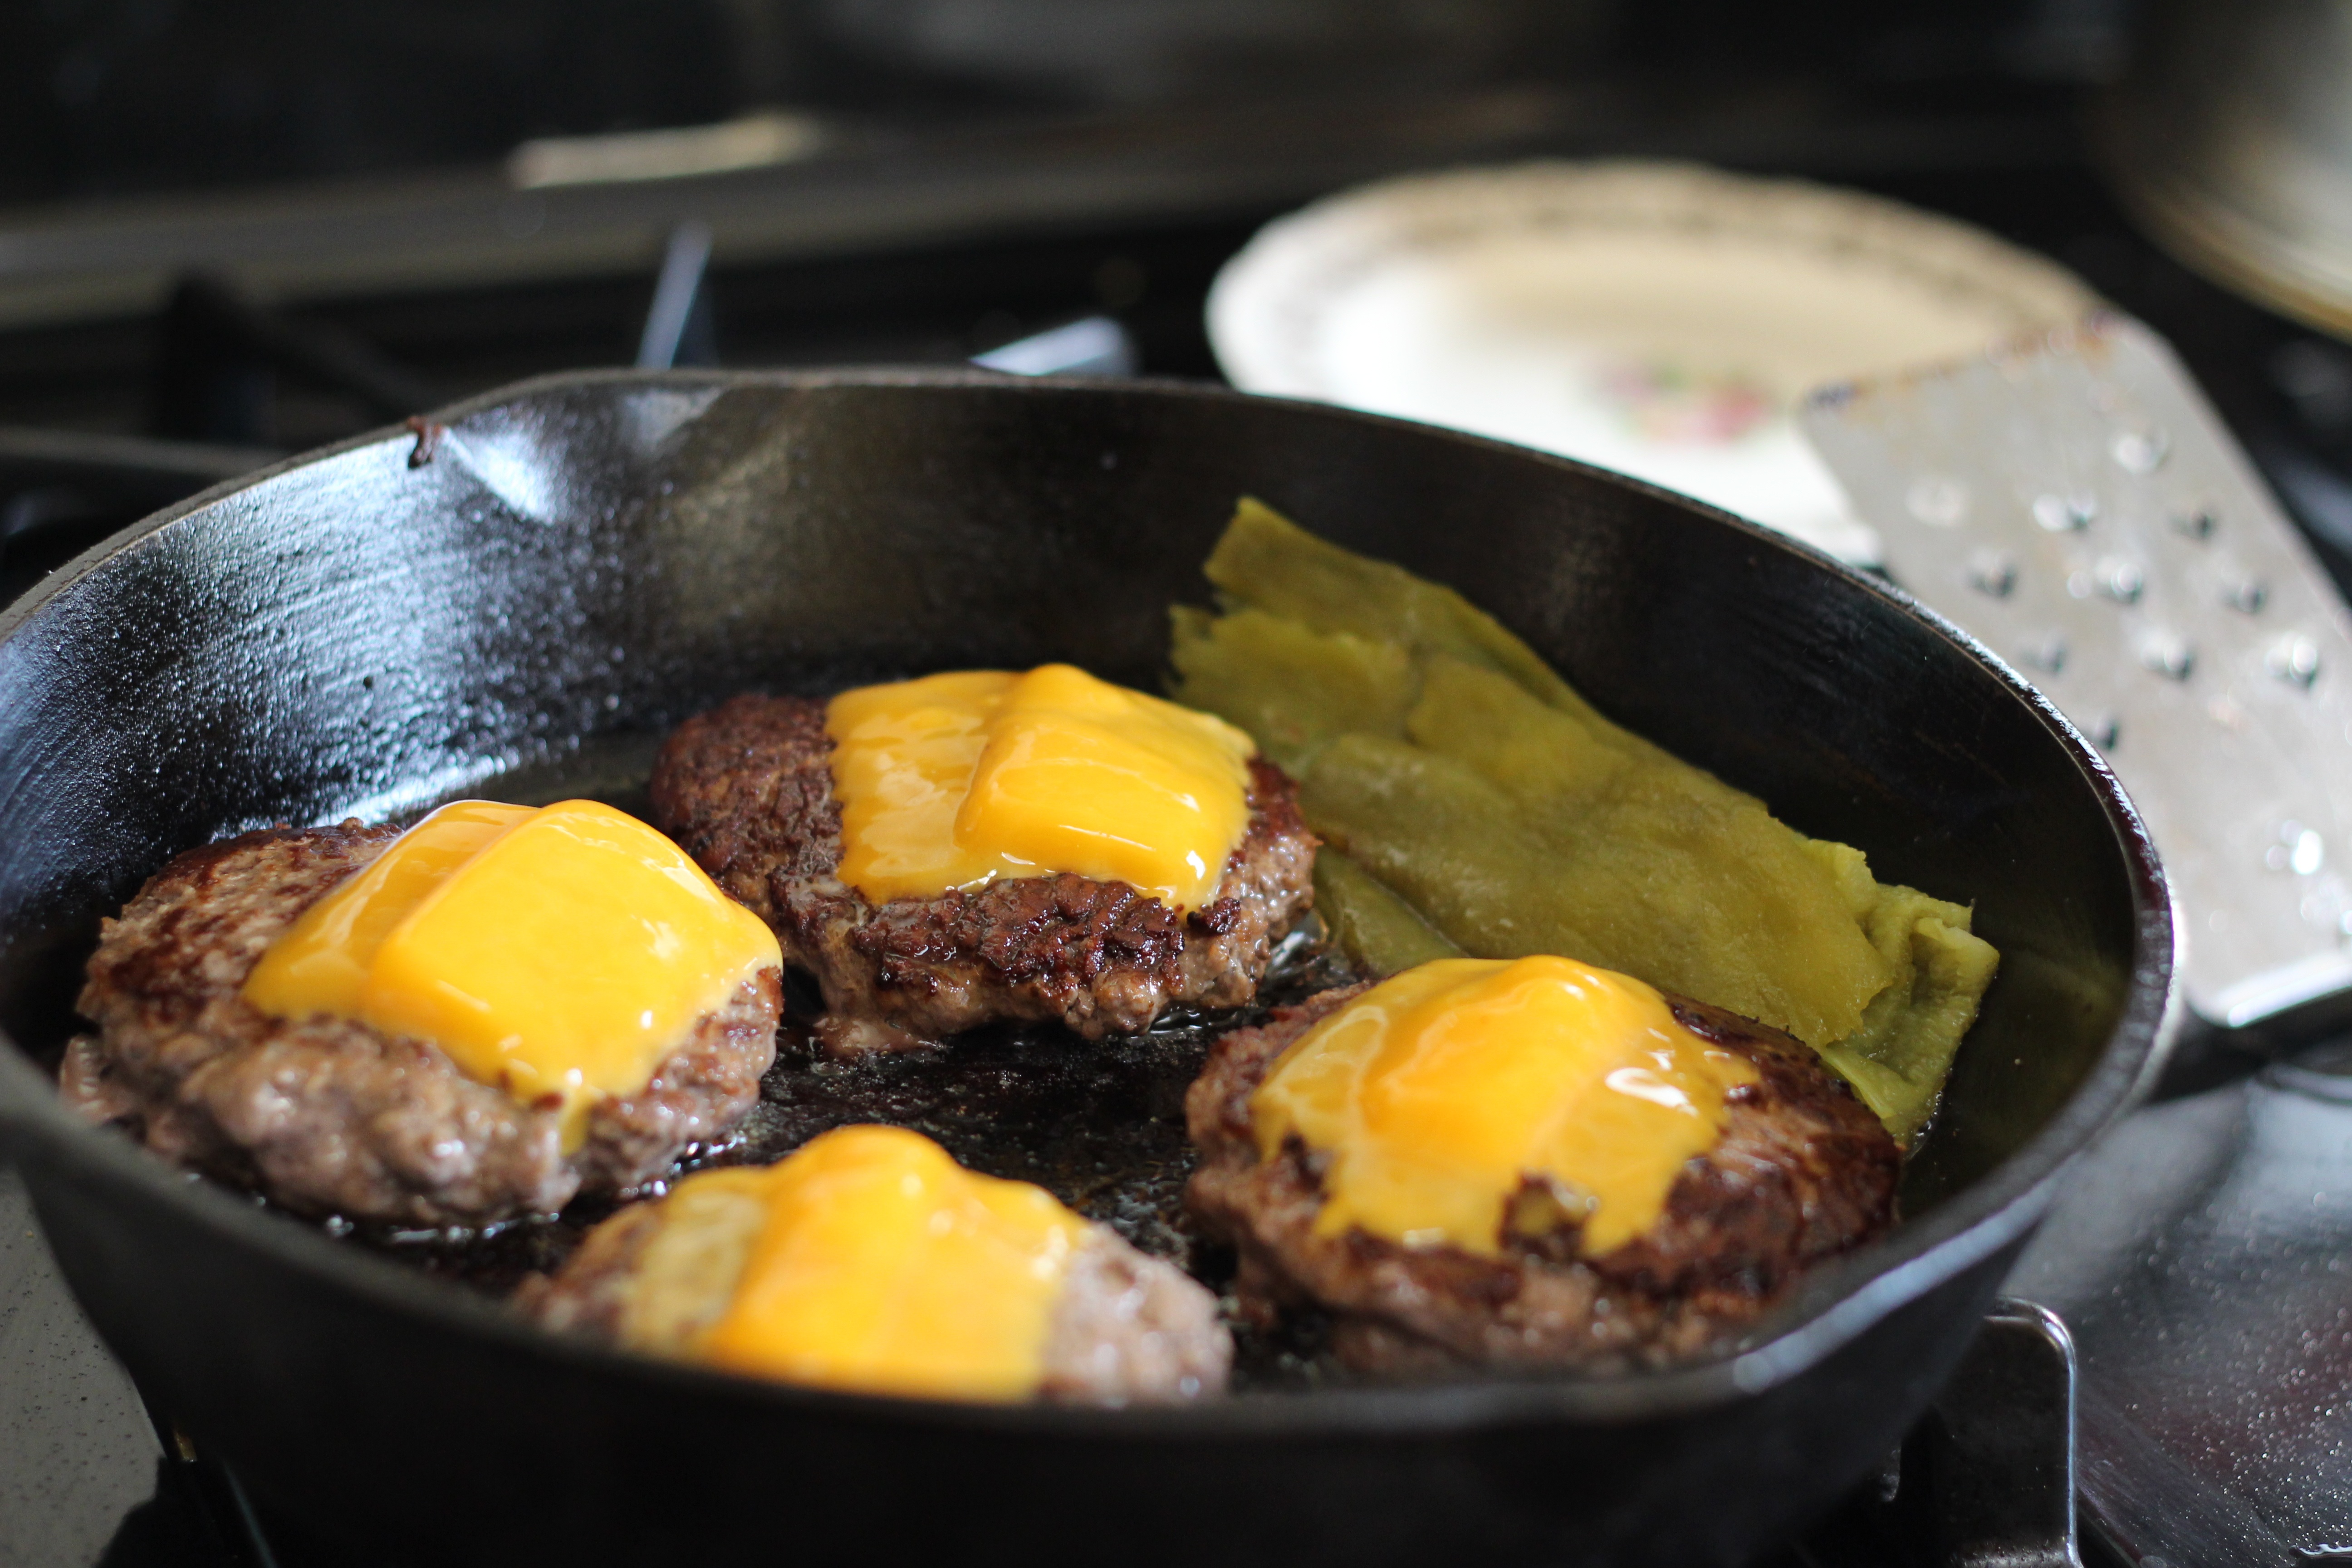
dish, meal, food, produce, breakfast, meat, cuisine, hamburger, asian food, cheeseburger, burgers, iron pan